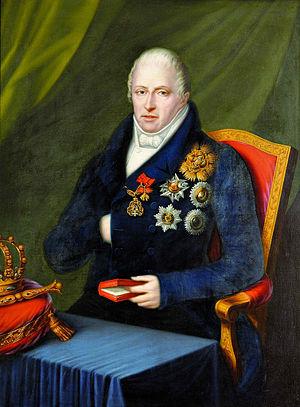
Charles-Félix de Savoie, dit « le Bien-Aimé », né à Turin le 6 avril 1765 et mort dans la même ville le 27 avril 1831, fut roi de Sardaigne et duc de Savoie de 1821 à 1831.